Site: brandenburg
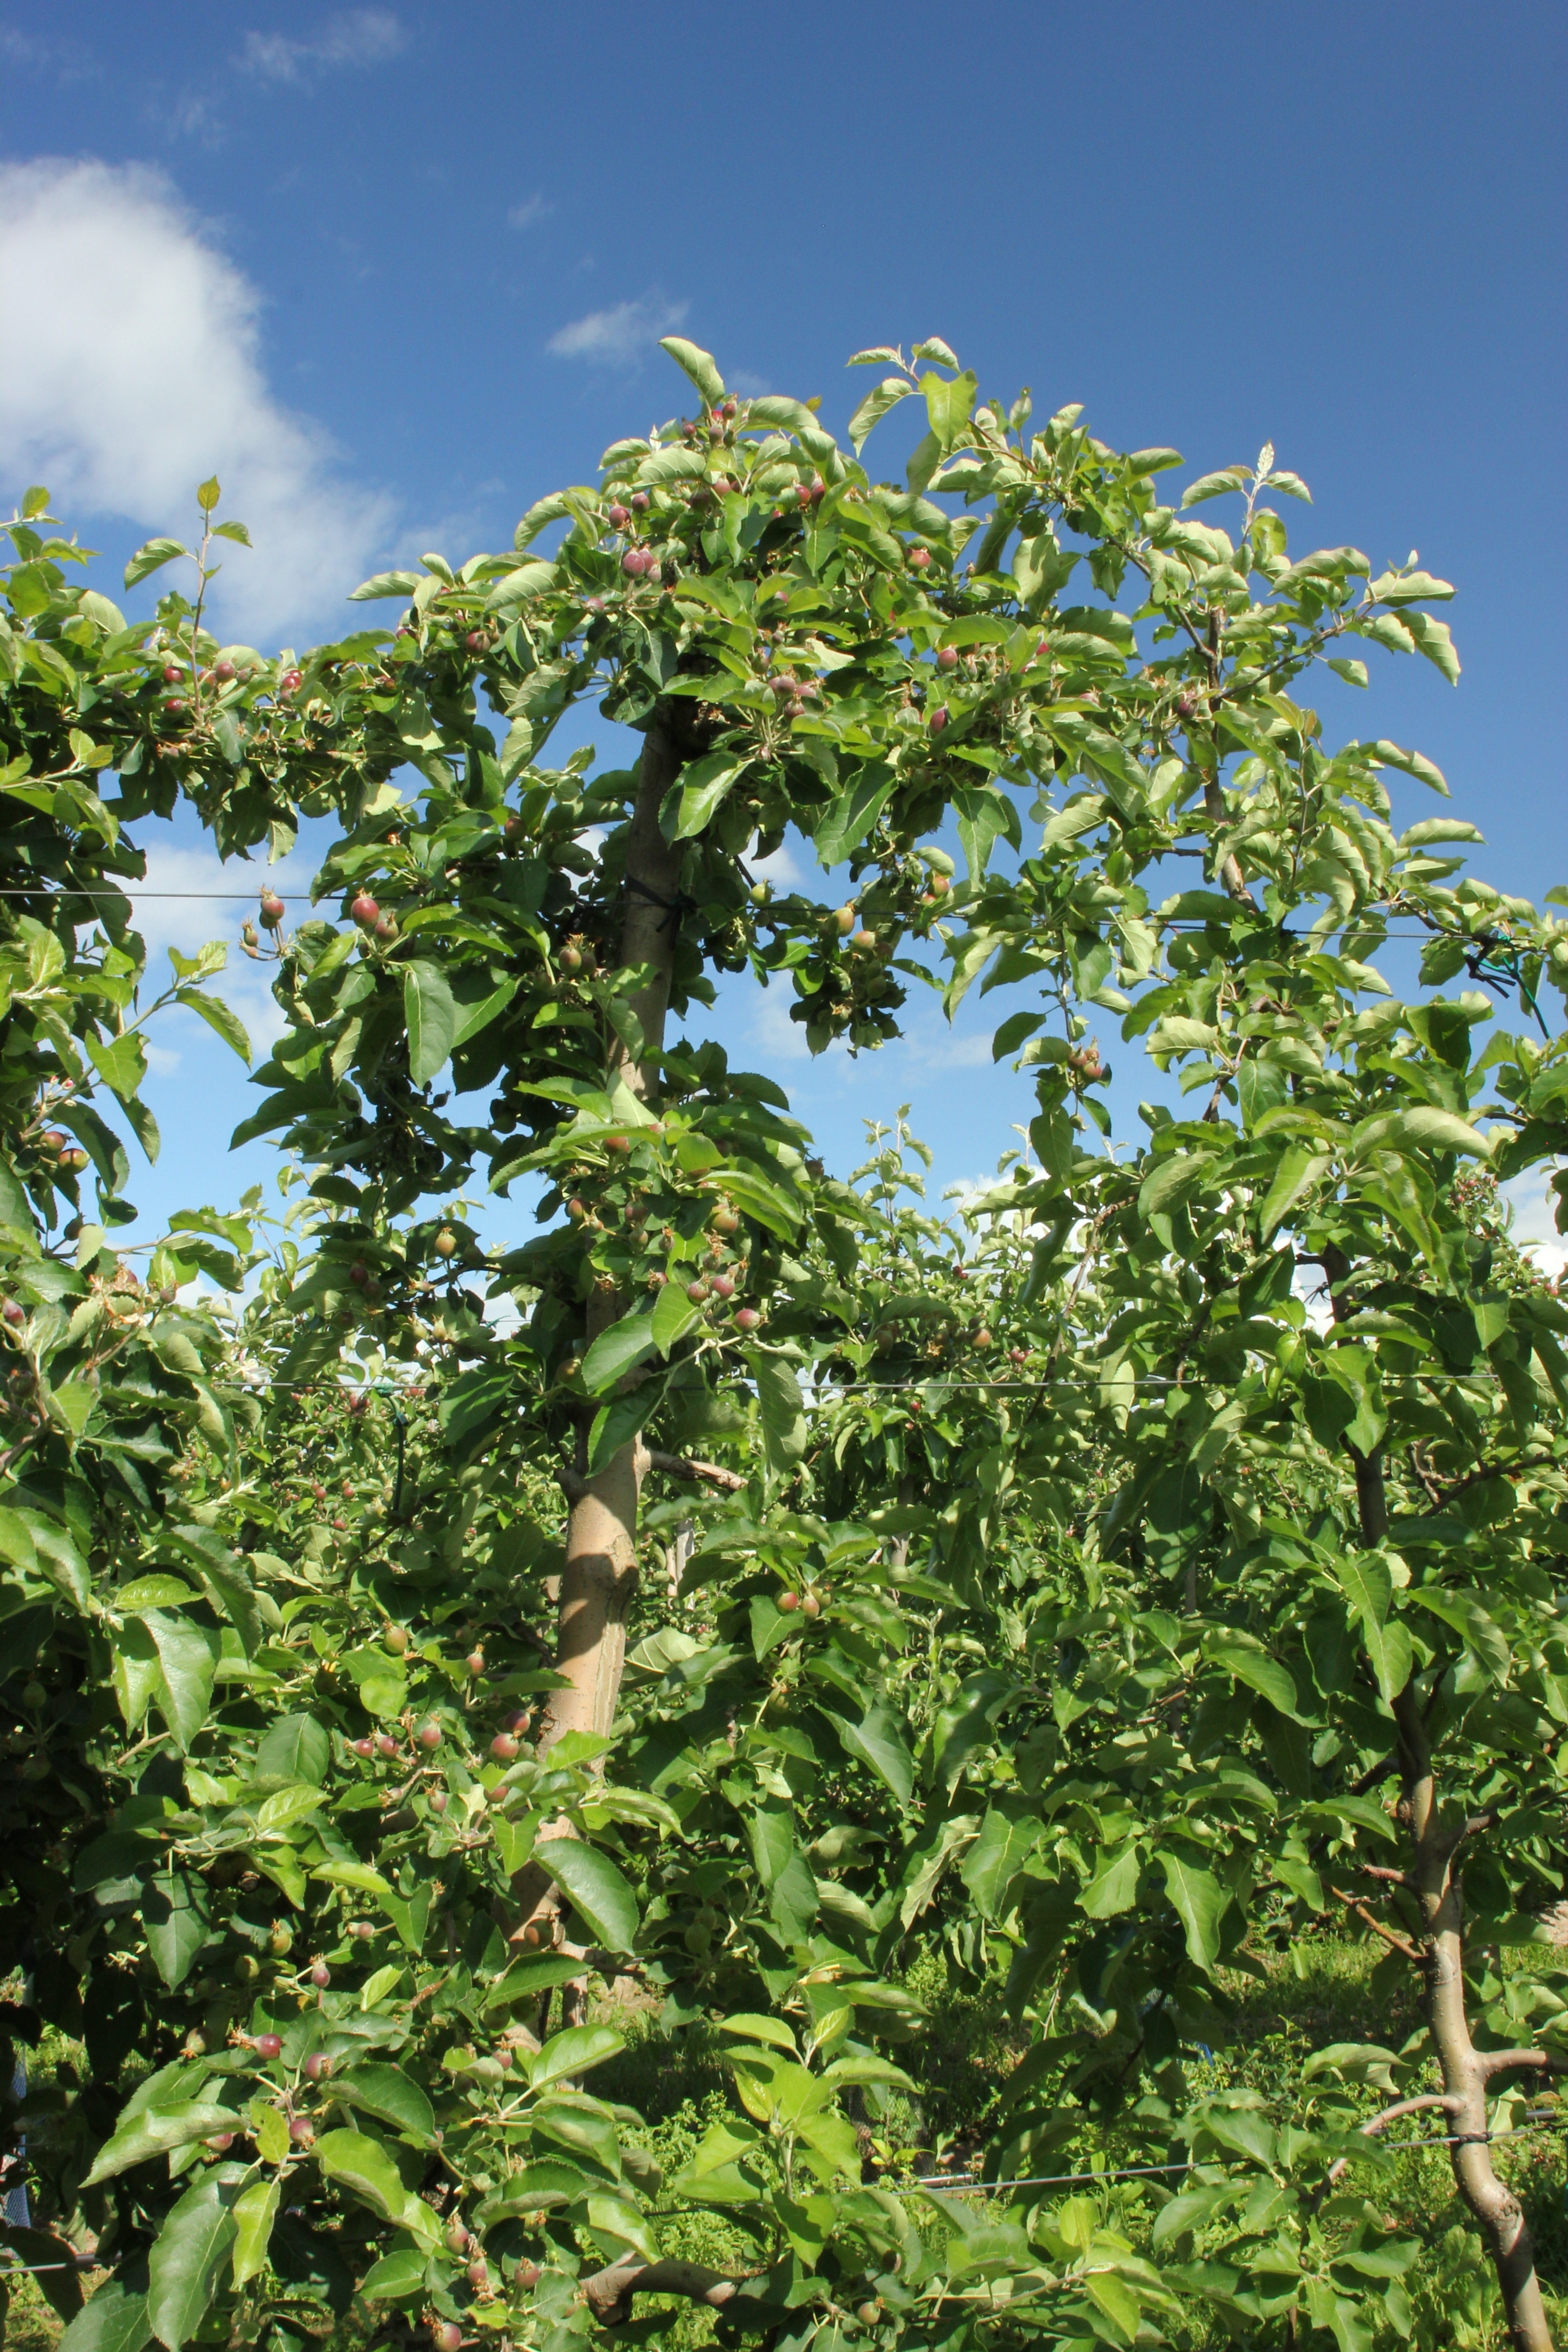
Growth stage (BBCH 72): Development of fruit